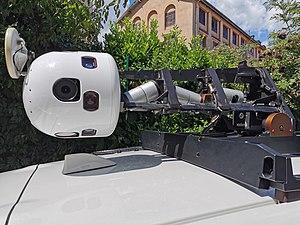
Appareillage de prise de vue d'un voiture Apple Maps à Grenoble
Apple Look Around est une technologie présentée dans Apple Plans qui permet la navigation virtuelle. Look Around permet à l'utilisateur de visualiser des images à 360° au niveau de la rue, avec des transitions fluides pendant la navigation. La fonctionnalité a été présenté avec iOS 13 lors de la conférence Apple Worldwide Developers en juin 2019. Elle a été rendu public avec le déploiement d'iOS 13 en septembre 2019.